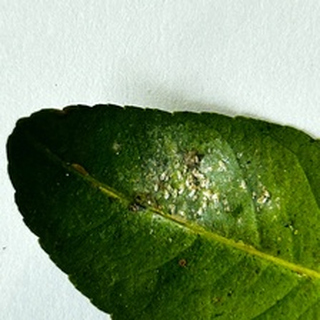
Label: lemon_bacterial_blight